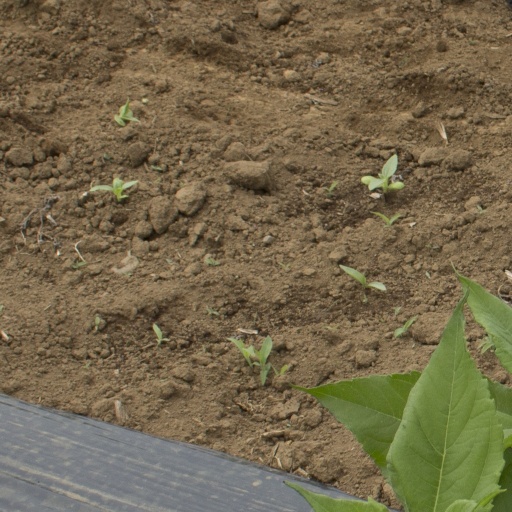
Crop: Jerusalem artichoke